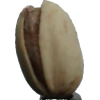
Label: pistachio